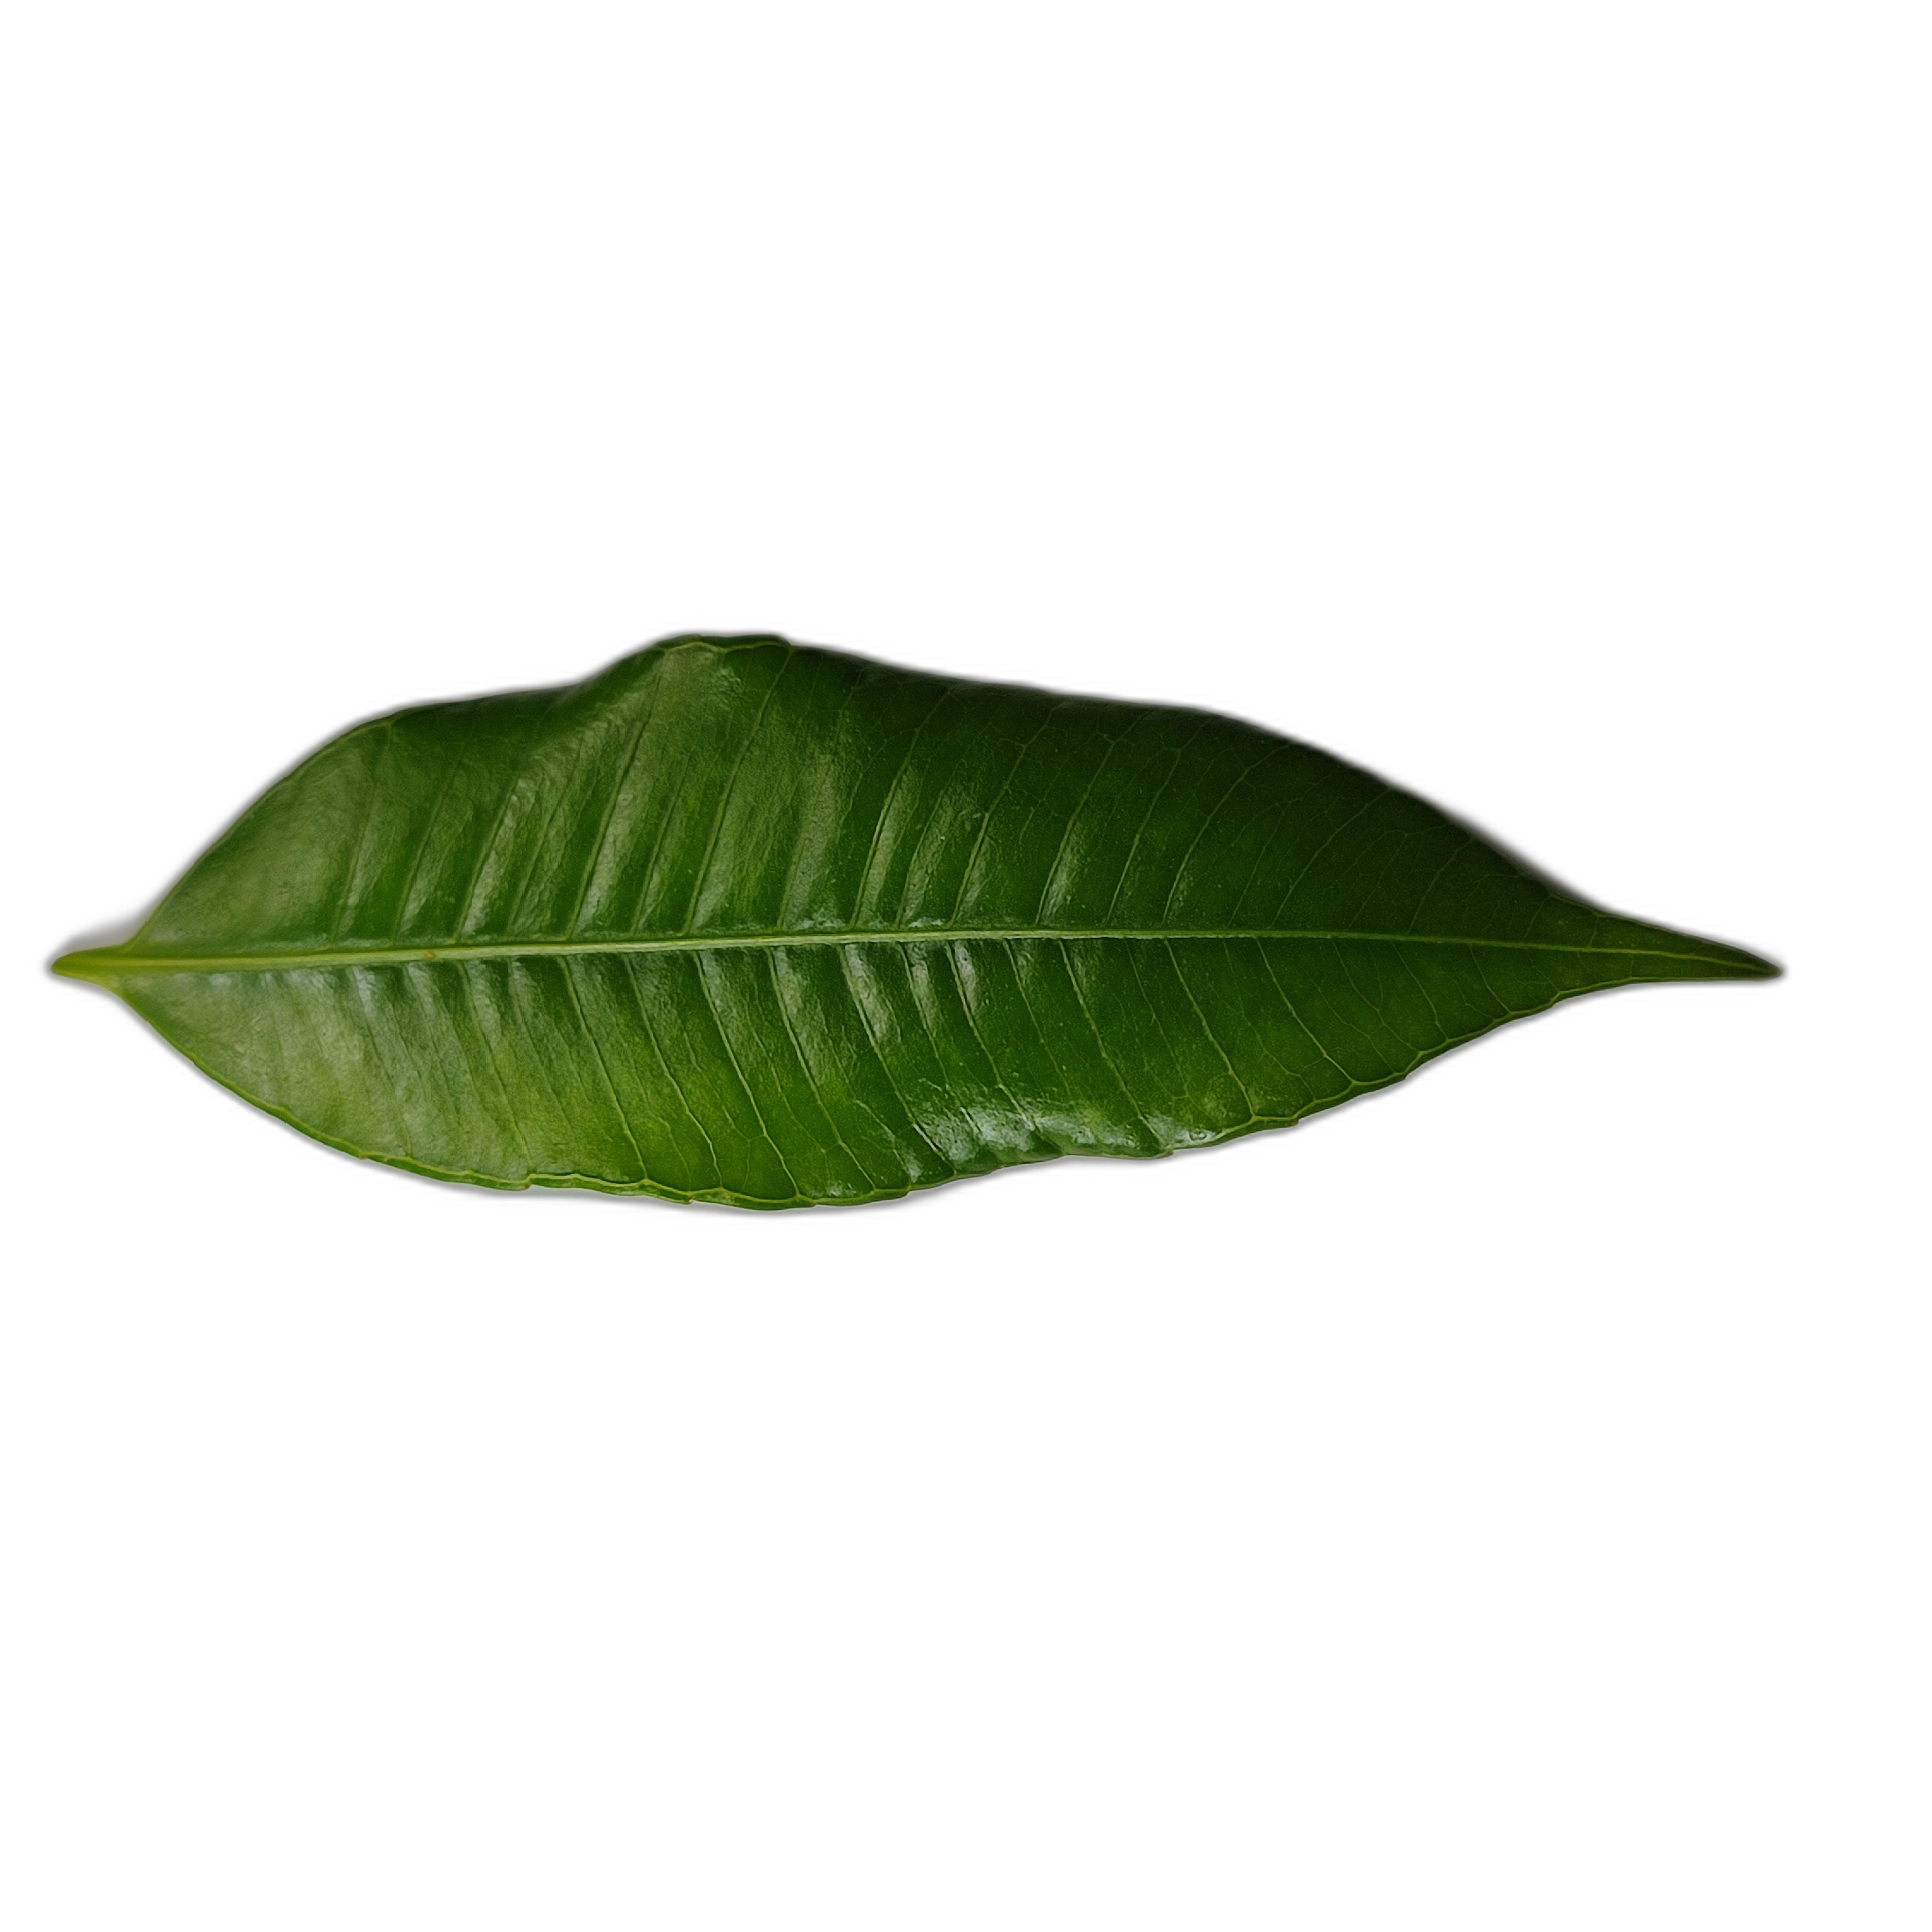
Label: healthy